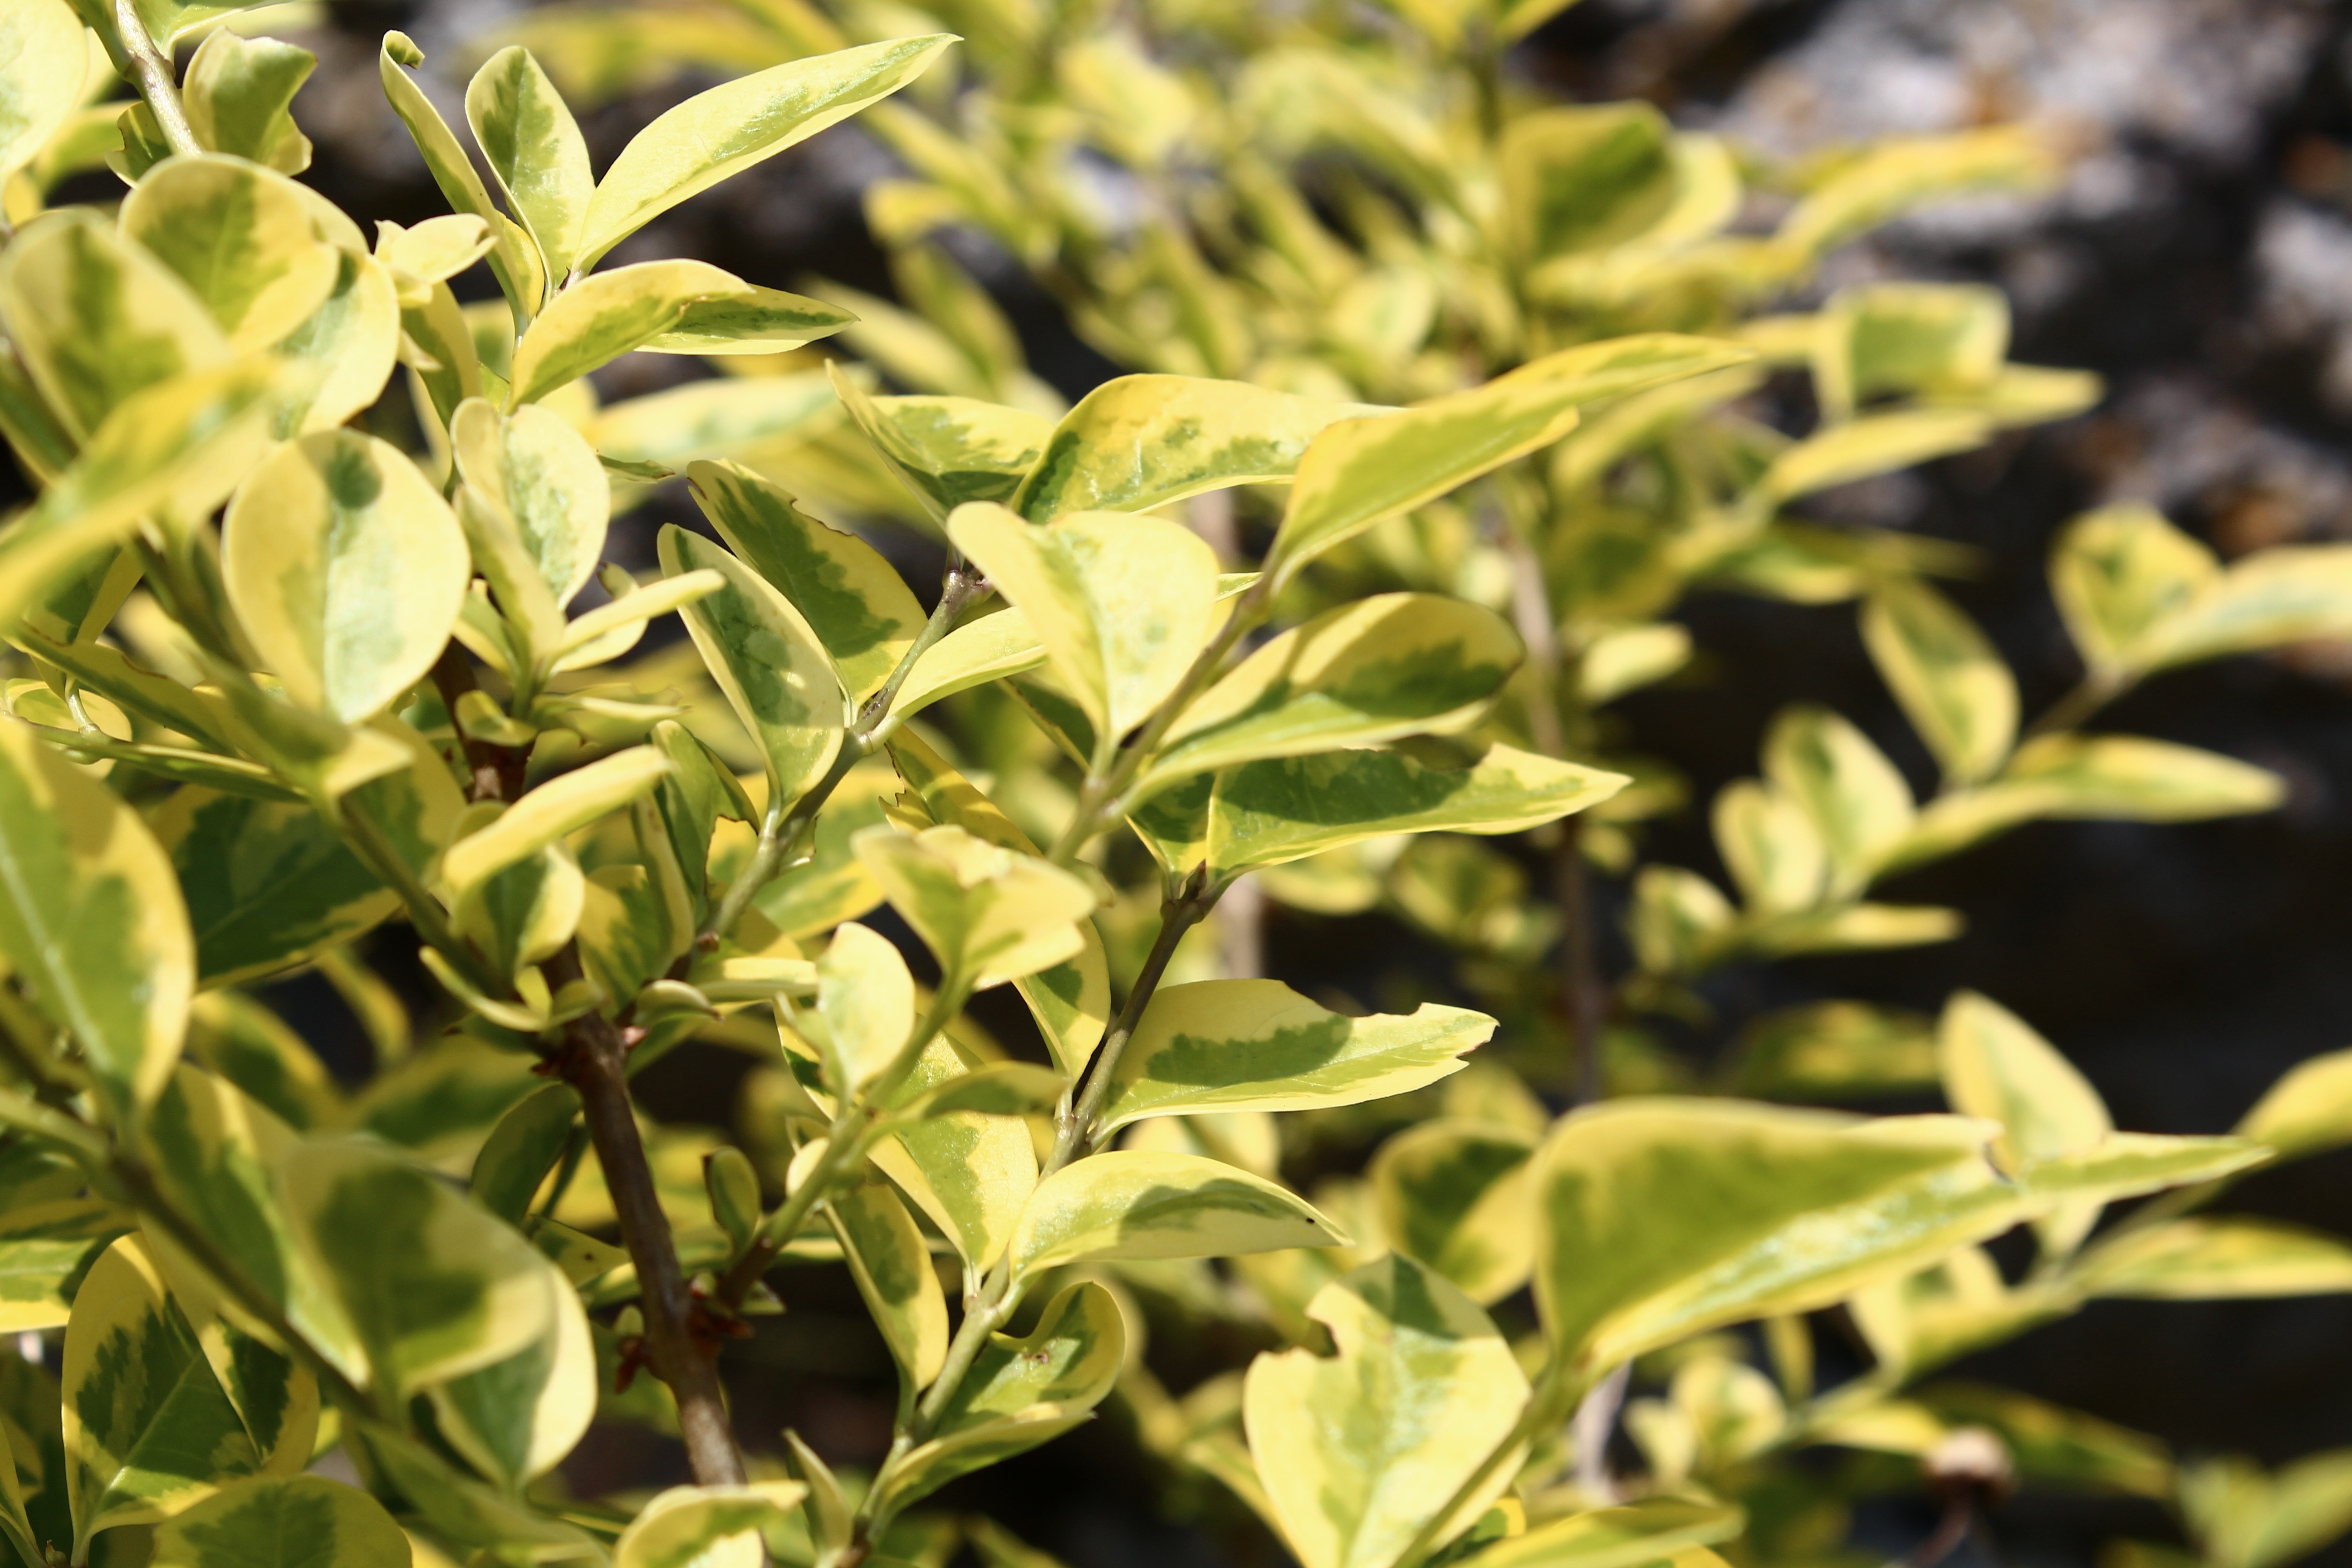
nature, plant, leaf, flower, food, green, herb, produce, evergreen, botany, flora, leaves, shrub, flowering plant, woody plant, land plant